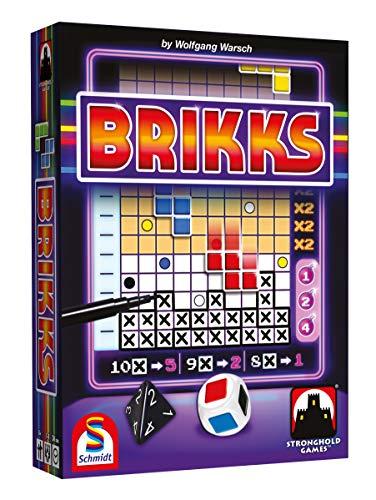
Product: Stronghold Games Brikks Board Game
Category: Toys & Games | Games & Accessories | Board Games
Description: Designed by award-winning designer Wolfgang warsch “the mind”, “the quacks of quedlinburg”, “Ganz schön clever”.
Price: $13.66
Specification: ProductDimensions:7x1.5x5inches|ItemWeight:3.52ounces|ShippingWeight:11ounces(Viewshippingratesandpolicies)|ASIN:B07QW3MLCZ|Itemmodelnumber:6027SG|Manufacturerrecommendedage:8yearsandup